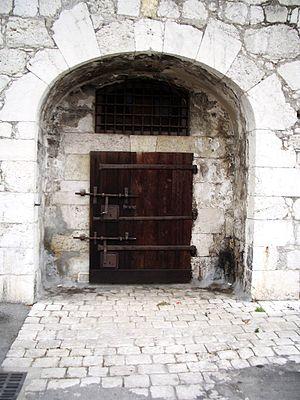
Le lazaret était un établissement de mise en quarantaine des passagers, équipages et marchandises en provenance de ports où sévissait la peste. De nos jours en France, le mot désigne aussi quelques lieux-dits sur le littoral méditerranéen où un lazaret, aujourd'hui disparu, avait été établi.
-420 000 à -380 000 : Des chasseurs nomades s'établissent sur une plage abritée, exposée au sud par Homo erectus sur le site de Terra Amata. Le niveau de la mer était alors à + 26 mètres par rapport à celui d'aujourd'hui, et le fleuve Paillon y débouchait par un estuaire.